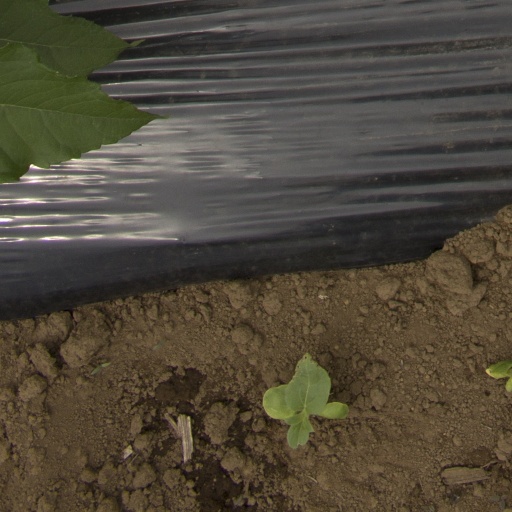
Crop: Jerusalem artichoke